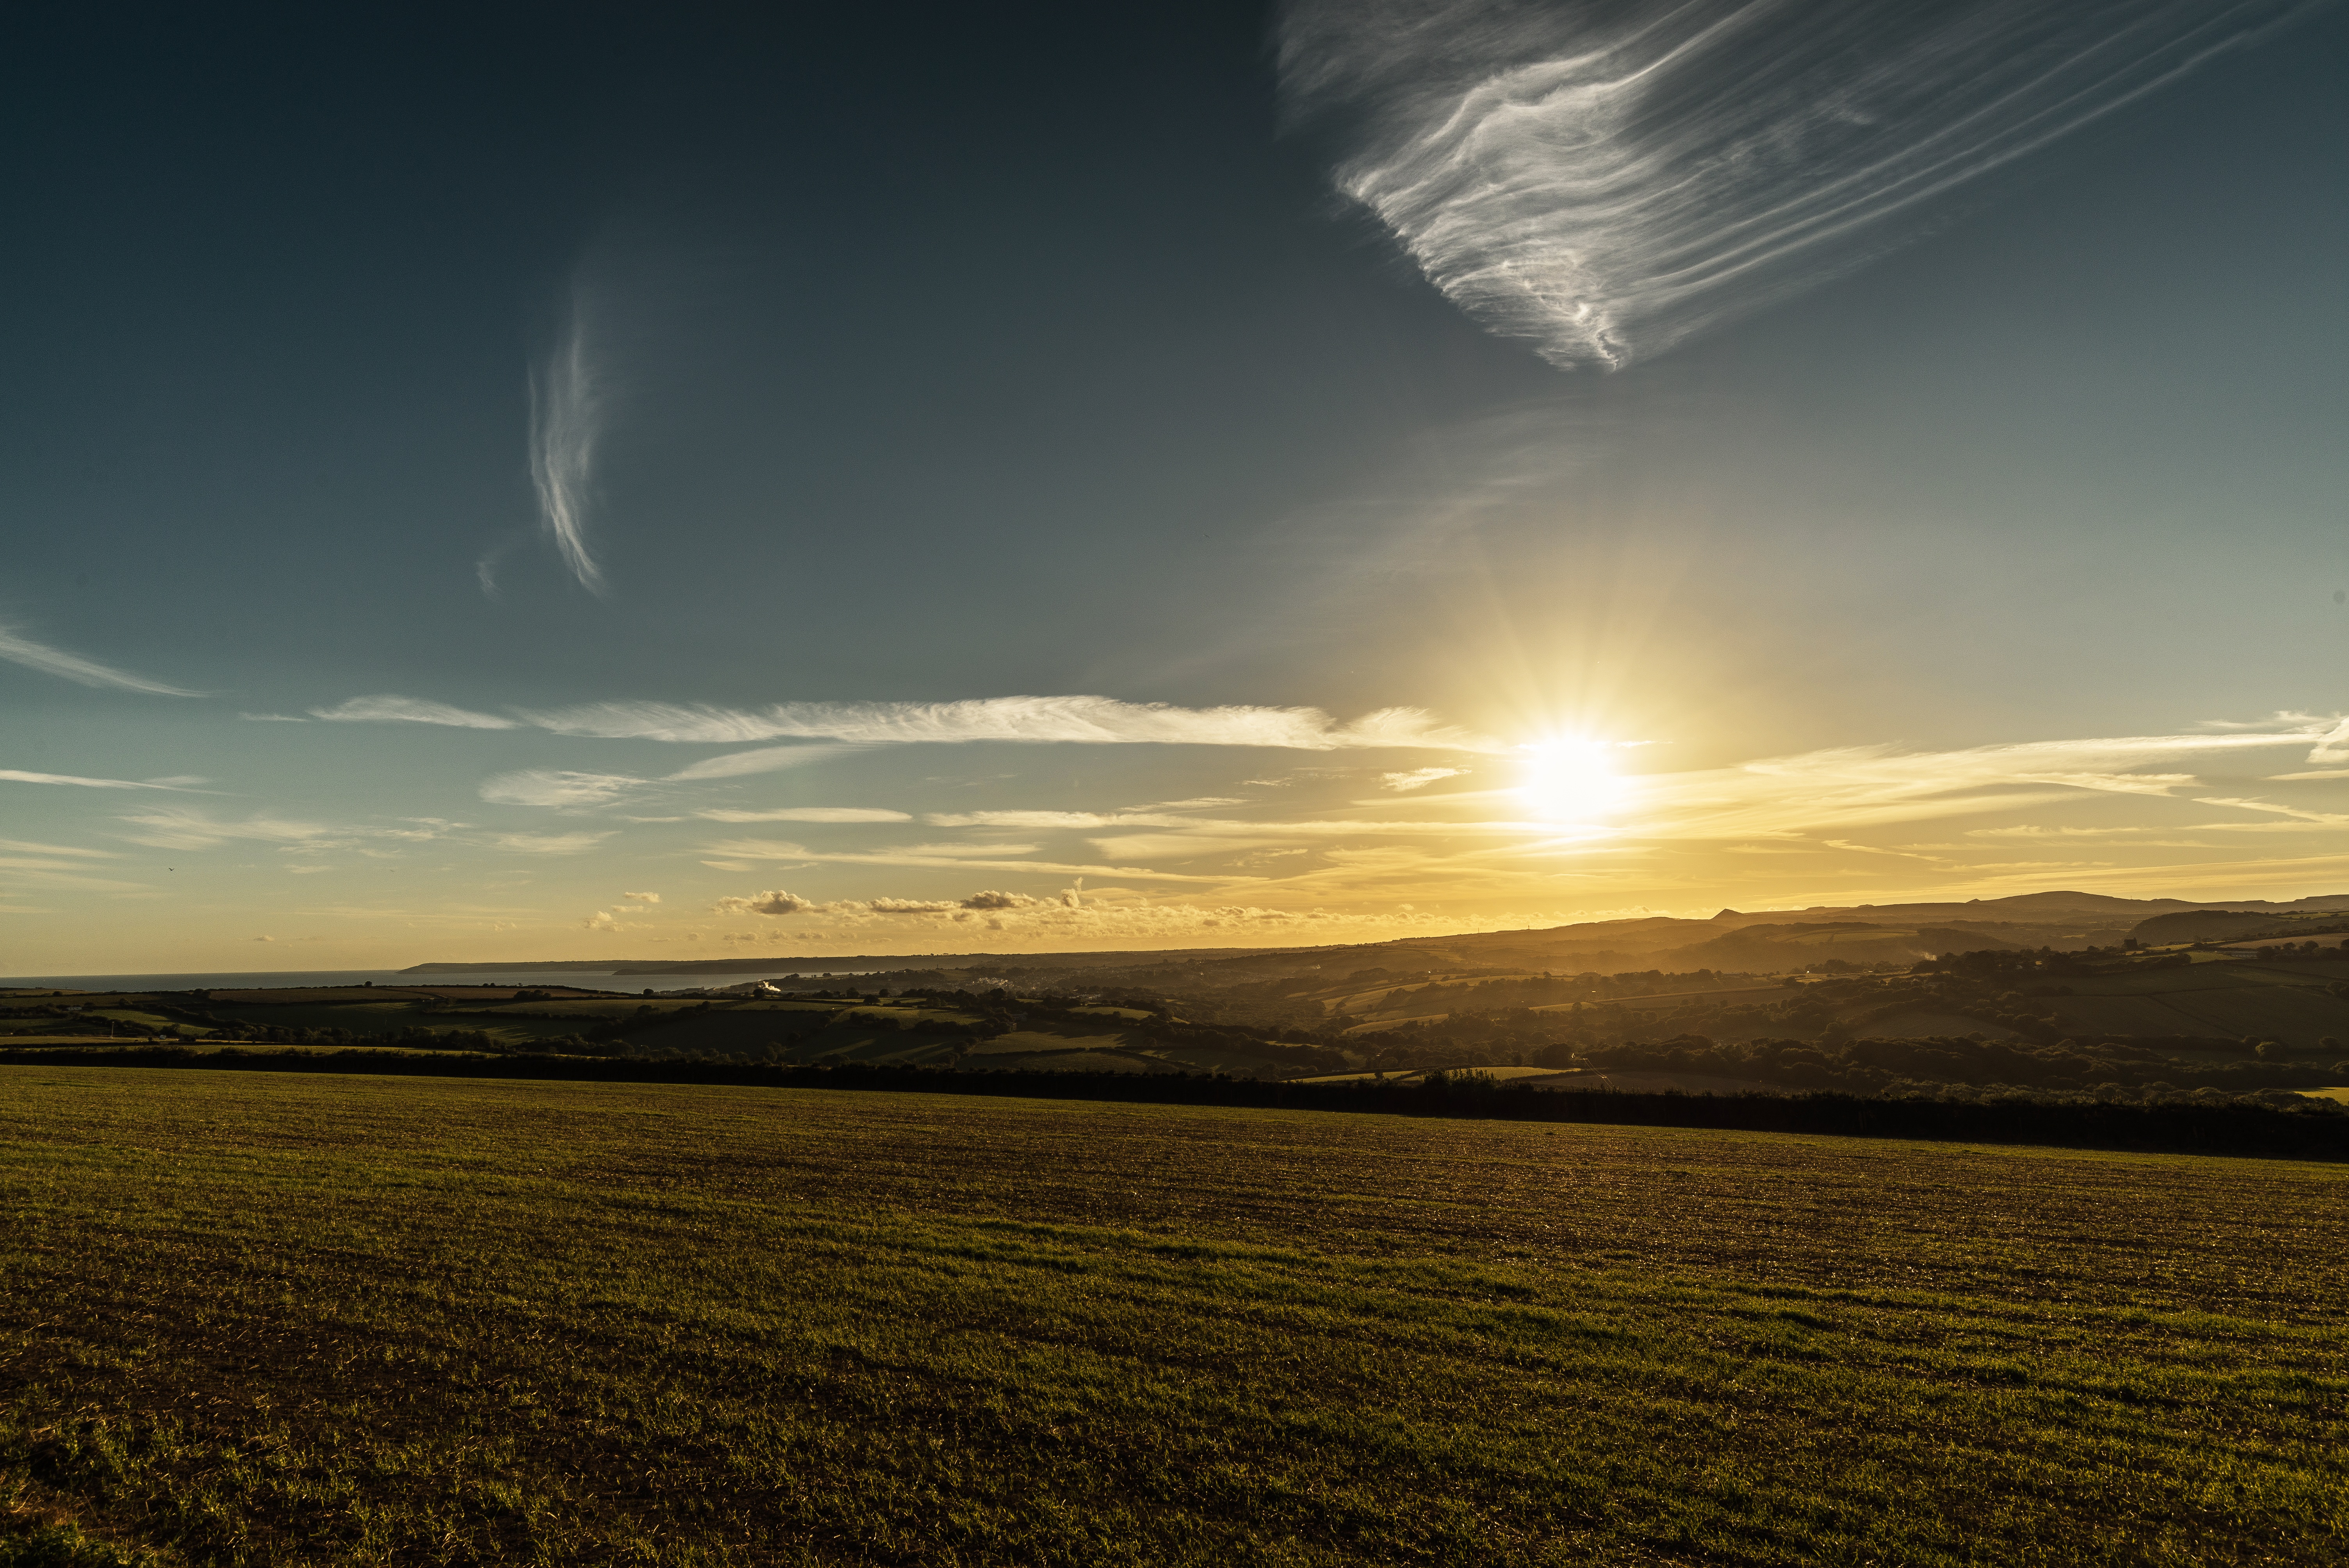
sea, nature, horizon, light, cloud, sky, sun, sunrise, sunset, field, prairie, sunlight, morning, wind, dawn, atmosphere, dusk, evening, plain, astronomical object, meteorological phenomenon, atmospheric phenomenon, atmosphere of earth